2014 New York Yankees season

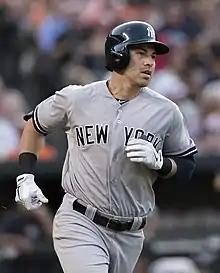
Jacoby Ellsbury joined the Yankees after spending his whole previous career with the Boston Red Sox.

On October 9, 2013, the Yankees agreed to a new contract with free agent manager Joe Girardi for four years and $16 million. At the time, the contract was the second most expensive contract for a manager behind Mike Scioscia of the Los Angeles Angels of Anaheim. On November 1, the Yankees announced they made a new deal with shortstop Derek Jeter for one year and $12 million over the original $9.5 million option in the original deal signed in 2010. Three weeks later, on November 18, the club announced they had reached a deal with free agent utility infielder Brendan Ryan originally reported to be for one year and worth $1 million. However, on December 2, the club and Ryan both announced that the deal was for two years and $5 million with a mutual option for 2016. The same day, the Yankees non-tendered utility infielder Jayson Nix, third baseman David Adams and pitcher Matt Daley, who all became free agents. On December 3, the Yankees announced that the first of their high-profile signings, former Atlanta Braves catcher Brian McCann had made a five-year, $85 million deal official. The deal also had a vesting option for a sixth year worth $15 million. Just hours prior to the deal, the club traded catcher Chris Stewart to the Pittsburgh Pirates for a player to be named later. Just two days later, the Yankees held a press conference for the signing of McCann, who would wear number 34 in honor of Eric O'Flaherty and Derek Lowe, former teammates on the Braves.